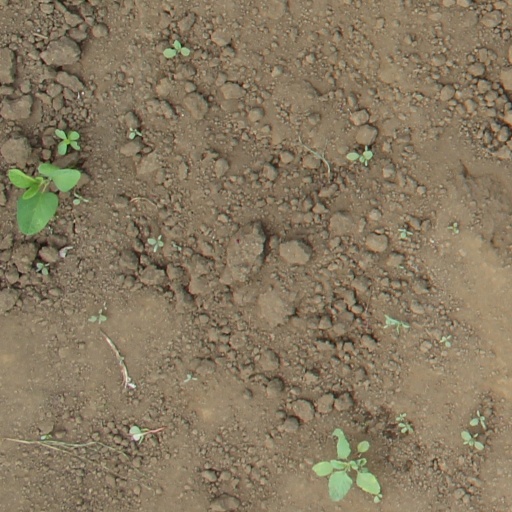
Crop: soybean